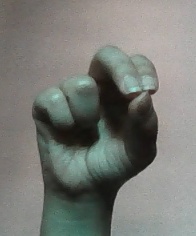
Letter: gaaf